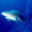
Label: shark